WordPerfect

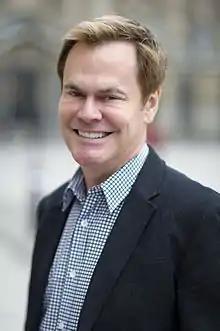
WordPerfect co-founder Bruce Bastian in 2011

WordPerfect 9 and newer are bundled with the WordPerfect Office Suite and cannot be purchased separately.